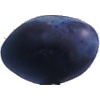
Label: Plum 3